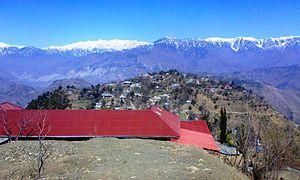
La chaîne Pir Panjal, en ourdou پیر پنجال, en pendjabi ਪੀਰ ਪੰਜਾਲ, est un massif de montagnes d'Asie situé en Inde et au Pakistan et faisant partie de l'Himalaya. Il entoure intégralement la vallée du Cachemire et culmine à 6 221 mètres d'altitude à l'Indrasan.